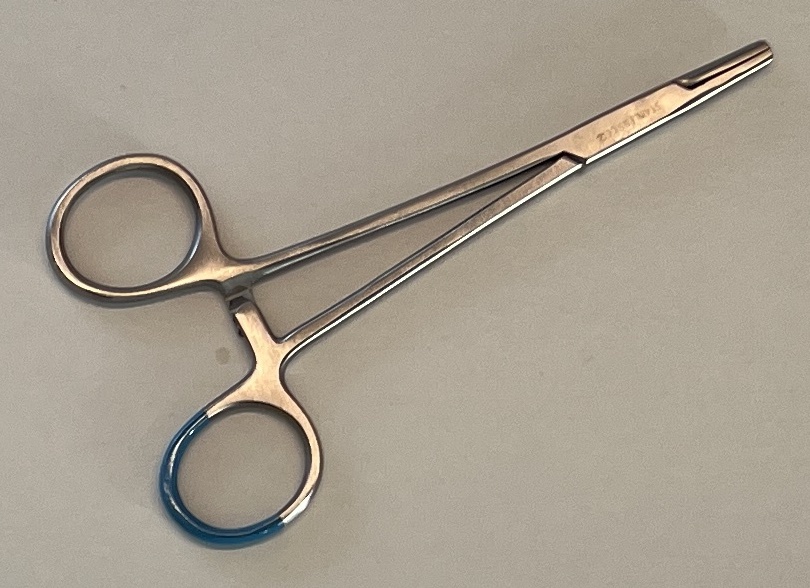
Hinged instrument state: closed